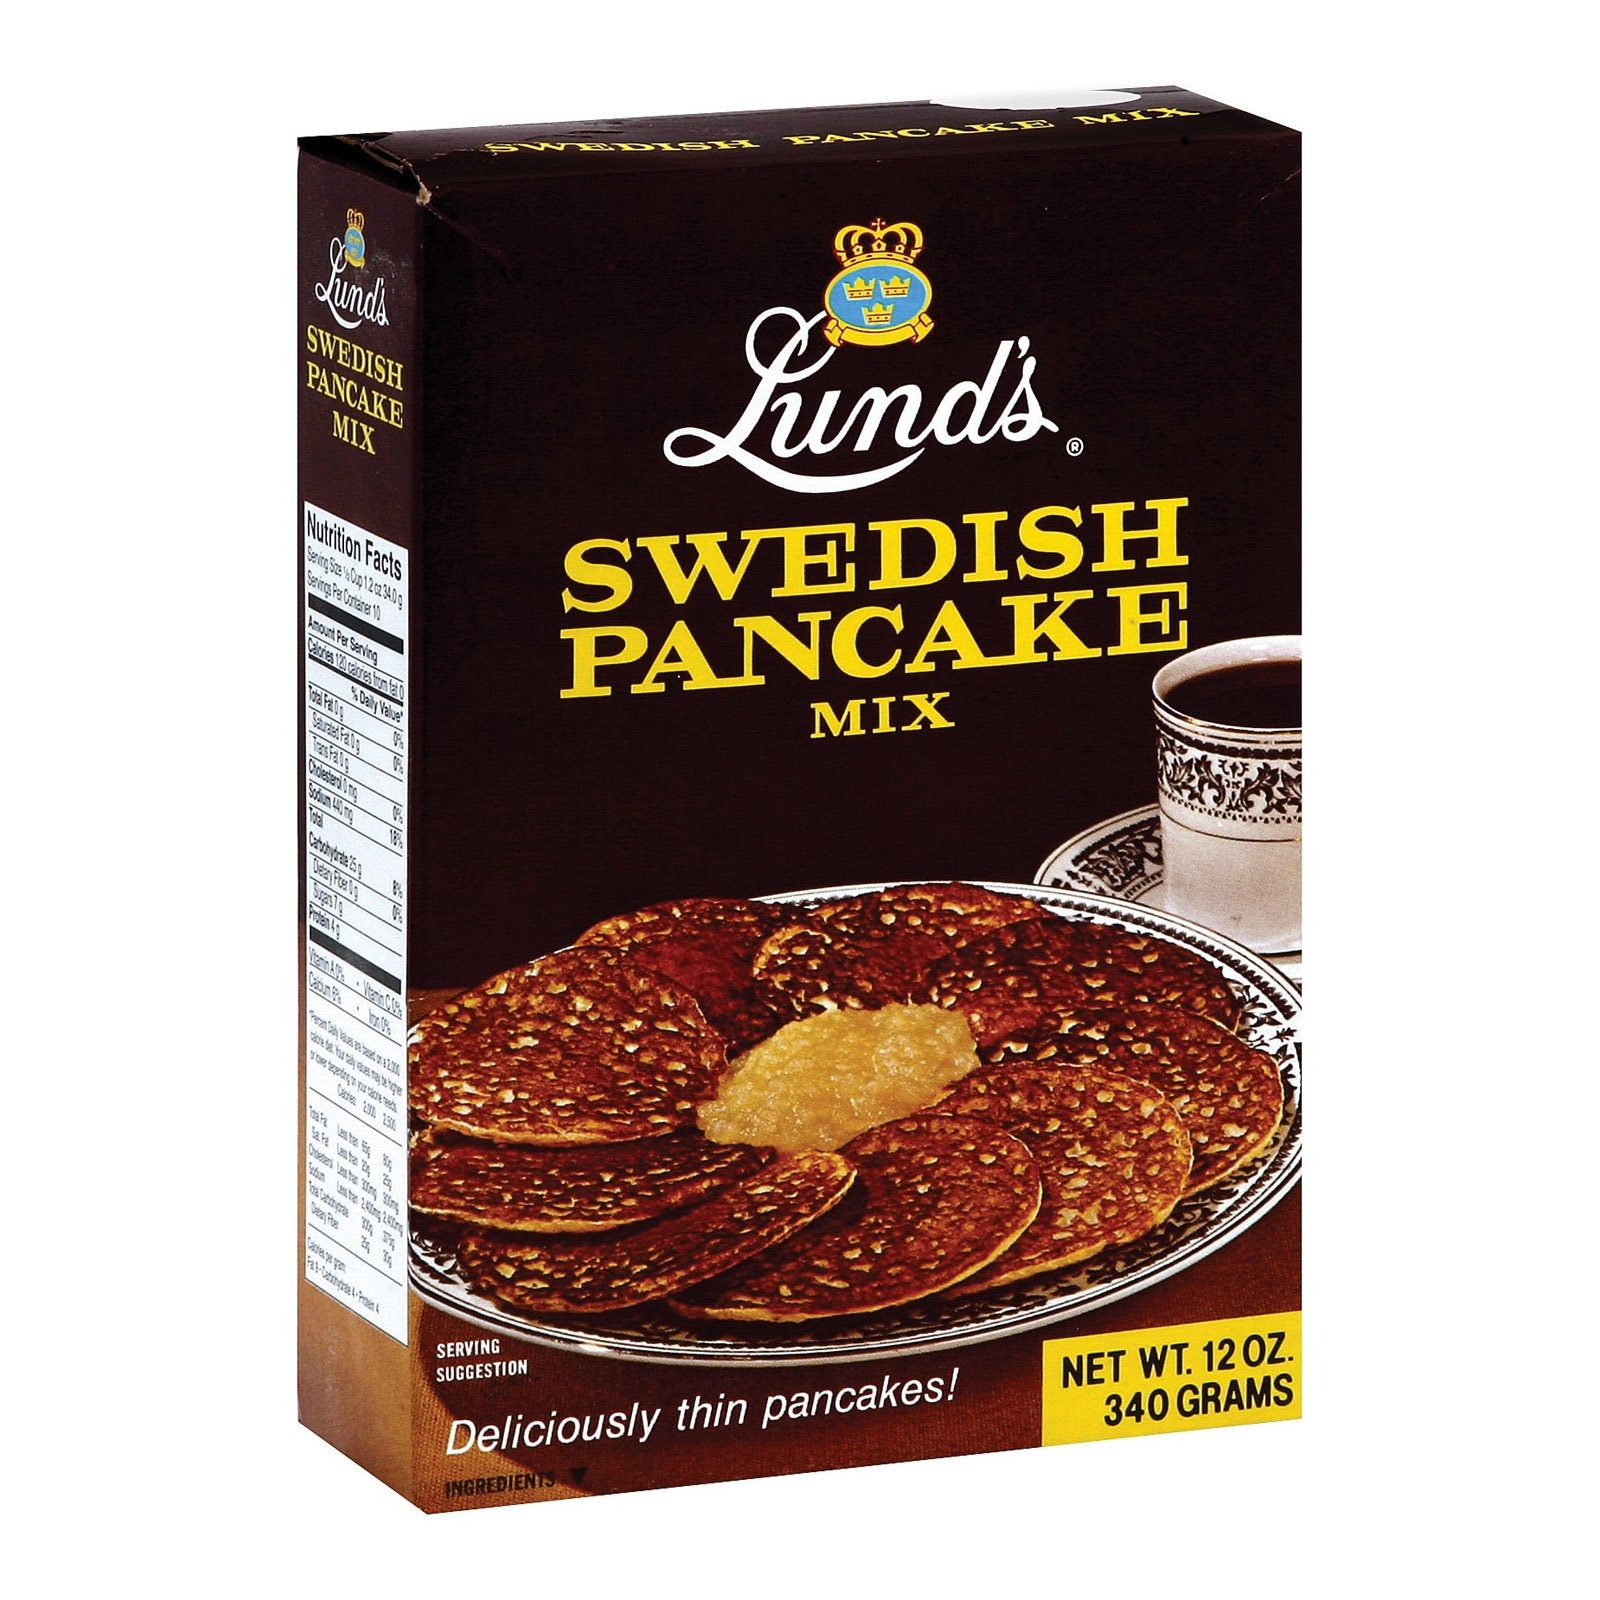
Item Name: Lund's Pancake Mix Mix - Swedish Pancake - Case of 12-12 oz
Value: 12.0
Unit: Count

Price: 65.49